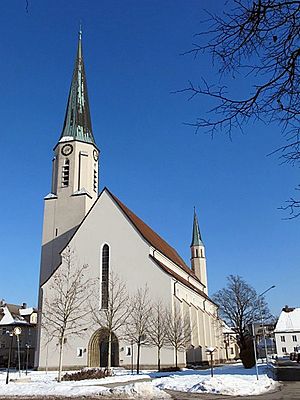
Freilassing
Kirke i Freilassing
Freilassing er en by i den sydøstlige del af den tyske delstat Bayern, i Regierungsbezirk Oberbayern. Den er grænseby til Salzburg i Østrig, og nærmest en forstad til denne.